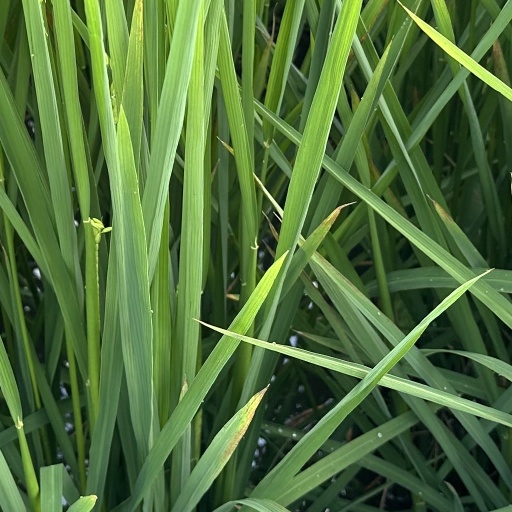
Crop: rice